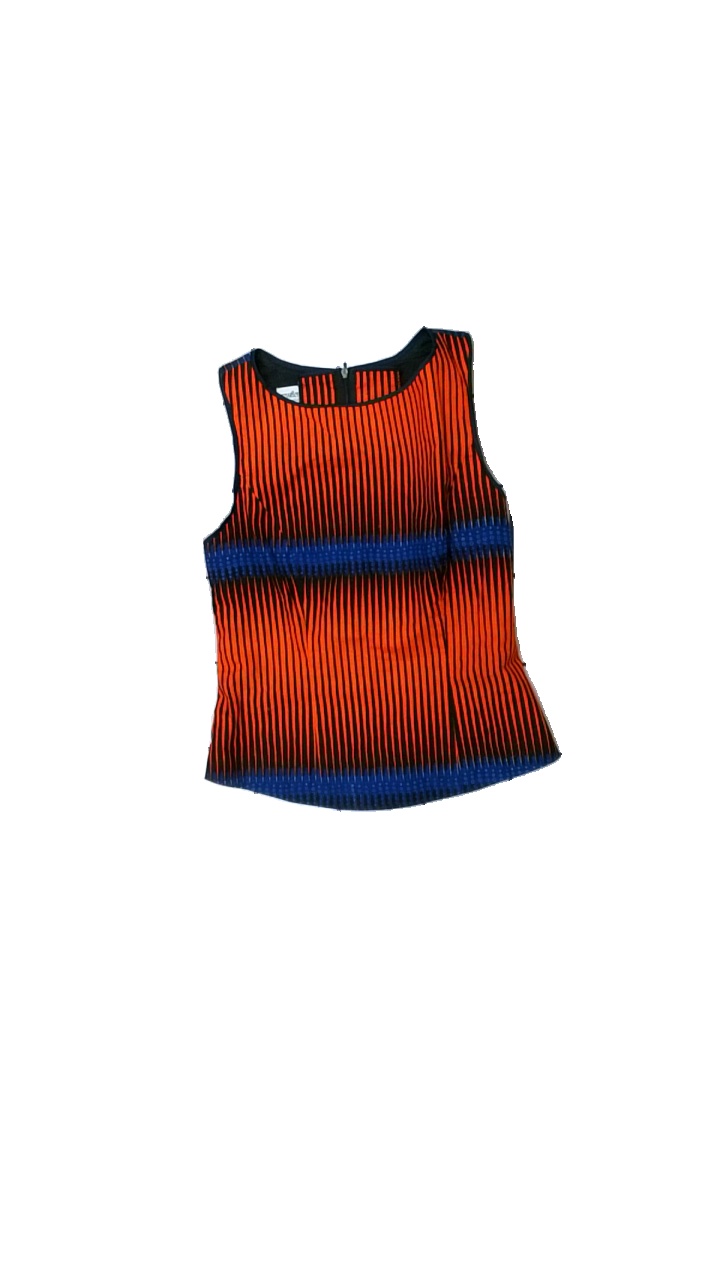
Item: Top (Ladies)
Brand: Rw&a
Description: top med ränder och prickar
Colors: Black, Red, Blue
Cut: Regular
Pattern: Geometric print
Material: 72% cotton 28% viscose
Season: All
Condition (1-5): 5
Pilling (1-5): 5
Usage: Reuse
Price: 50-100